Love Game (TV series)

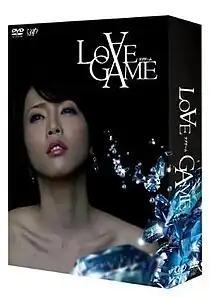

Love Game is a 2009 Japanese TV series by Yomiuri Telecasting Corporation.